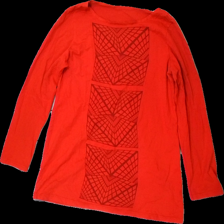
View: front
Type: Top
Category: Ladies
Brand: Not in the list
Brand text on label: nanso
Colors: Red
Material: 74% cotton 26% viscose
Pattern: Geometric print
Cut: Regular
Size: M
Season: All
Damage location: top center
Damage 2 location: bottom left
Damage 3 location: middle center
Price range: <50
Recommended usage: Export
Description: röd långärmad tröja med geometriskt mönster fram, urtvättad
Comment: urtvättad